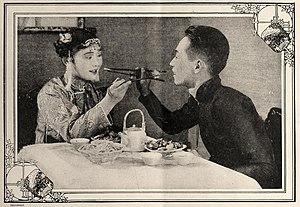
Yutaka Abe, né en 2 février 1895 et mort le 3 janvier 1977 à Kyoto, est un réalisateur et acteur japonais.